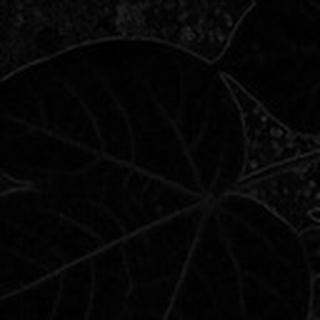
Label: healthy_cotton